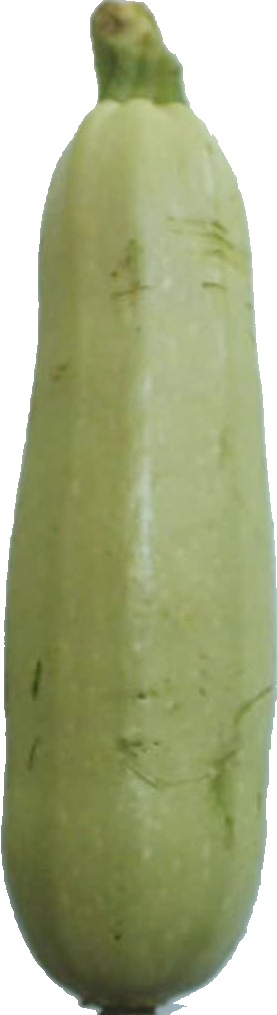
Label: zucchini_1